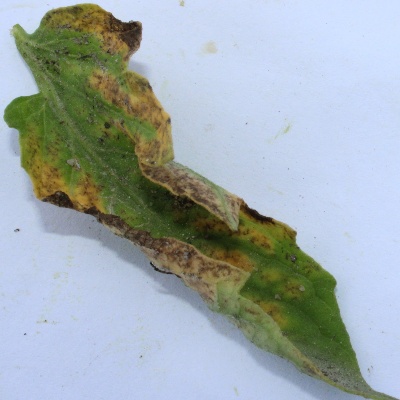
Crop: Tomato
Condition: septoria leaf spot